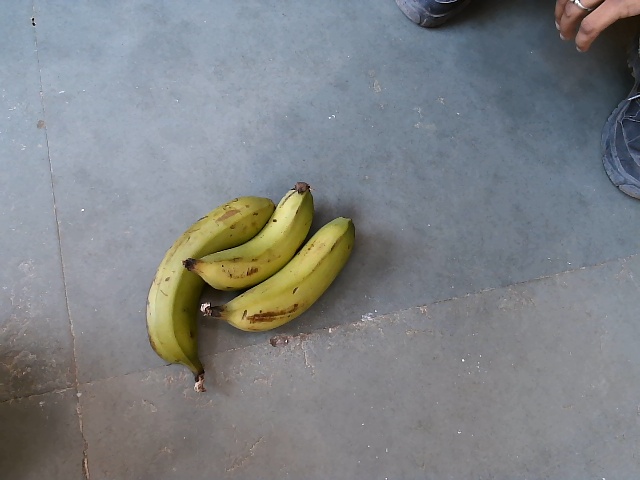
Label: Raw_Banana